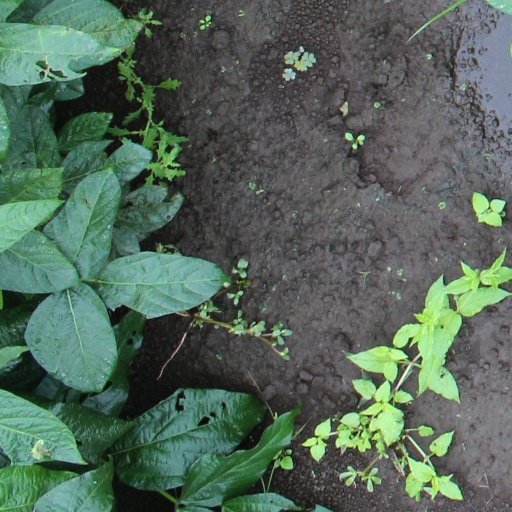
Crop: soybean